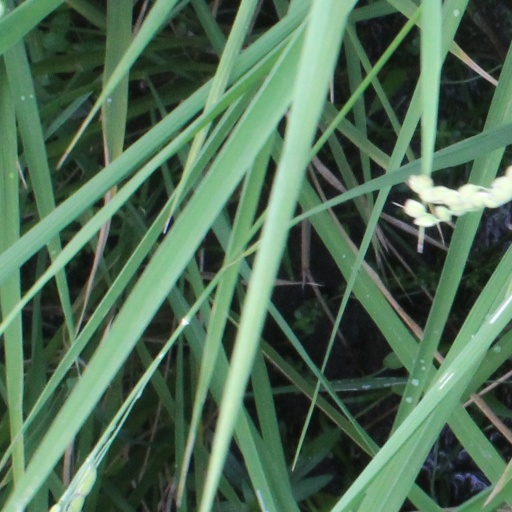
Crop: rice